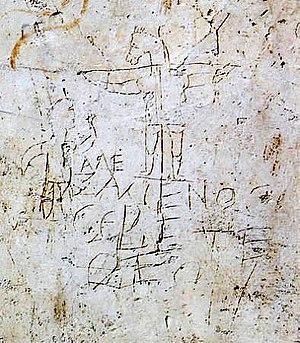
La croix chrétienne est le principal symbole du christianisme. Considérée de nos jours comme l'image du gibet de la crucifixion du Christ, sa symbolique est plus ancienne.
Le graffiti d'Alexamenos, découvert dans le Palais impérial de Rome, pourrait être la plus ancienne représentation de la crucifixion de Jésus, et le plus ancien exemple de la croix comme symbole du christianisme, puisqu'on pense qu'il a été dessiné entre le Iᵉʳ siècle et le IIIᵉ siècle.
La Crucifixion est le titre donné à plusieurs œuvres de la représentation artistique de Jésus-Christ, en peinture suivant les données précises de l'iconographie chrétienne de la Crucifixion.
Le suppedaneum est la planchette de bois chevillée sur laquelle les crucifiés pouvaient appuyer leurs pieds. Cette cale de bois prolongeait le supplice du crucifiement en permettant au crucifié qui s'asphyxiait d'épuisement de respirer un peu mieux mais les bourreaux pouvaient réduire l'agonie en brisant les jambes du supplicié. L'emploi de ce support servant à soutenir le poids des suppliciés n'est cependant pas attesté et est probablement une invention des auteurs chrétiens puisqu'il n'apparaît dans l'iconographie religieuse qu'au VIIᵉ siècle. L'emploi de la sedula qui faisait office de fessier est par contre bien attesté.